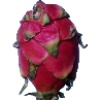
Label: Pitahaya Red 1